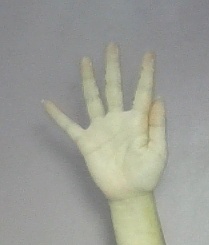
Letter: sheen